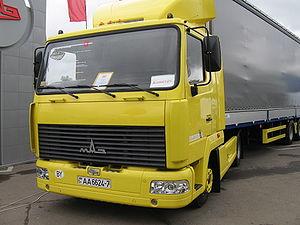
L'usine automobile de Minsk est une société administrée par l'état biélorusse, constructeur automobile de camions et d'autobus biélorusse, l'un des plus importants en Europe de l'Est. Elle ne fabrique plus d'automobiles : toute sa production se concentre sur les camions, les bus, les autocars, les minibus et les véhicules militaires.